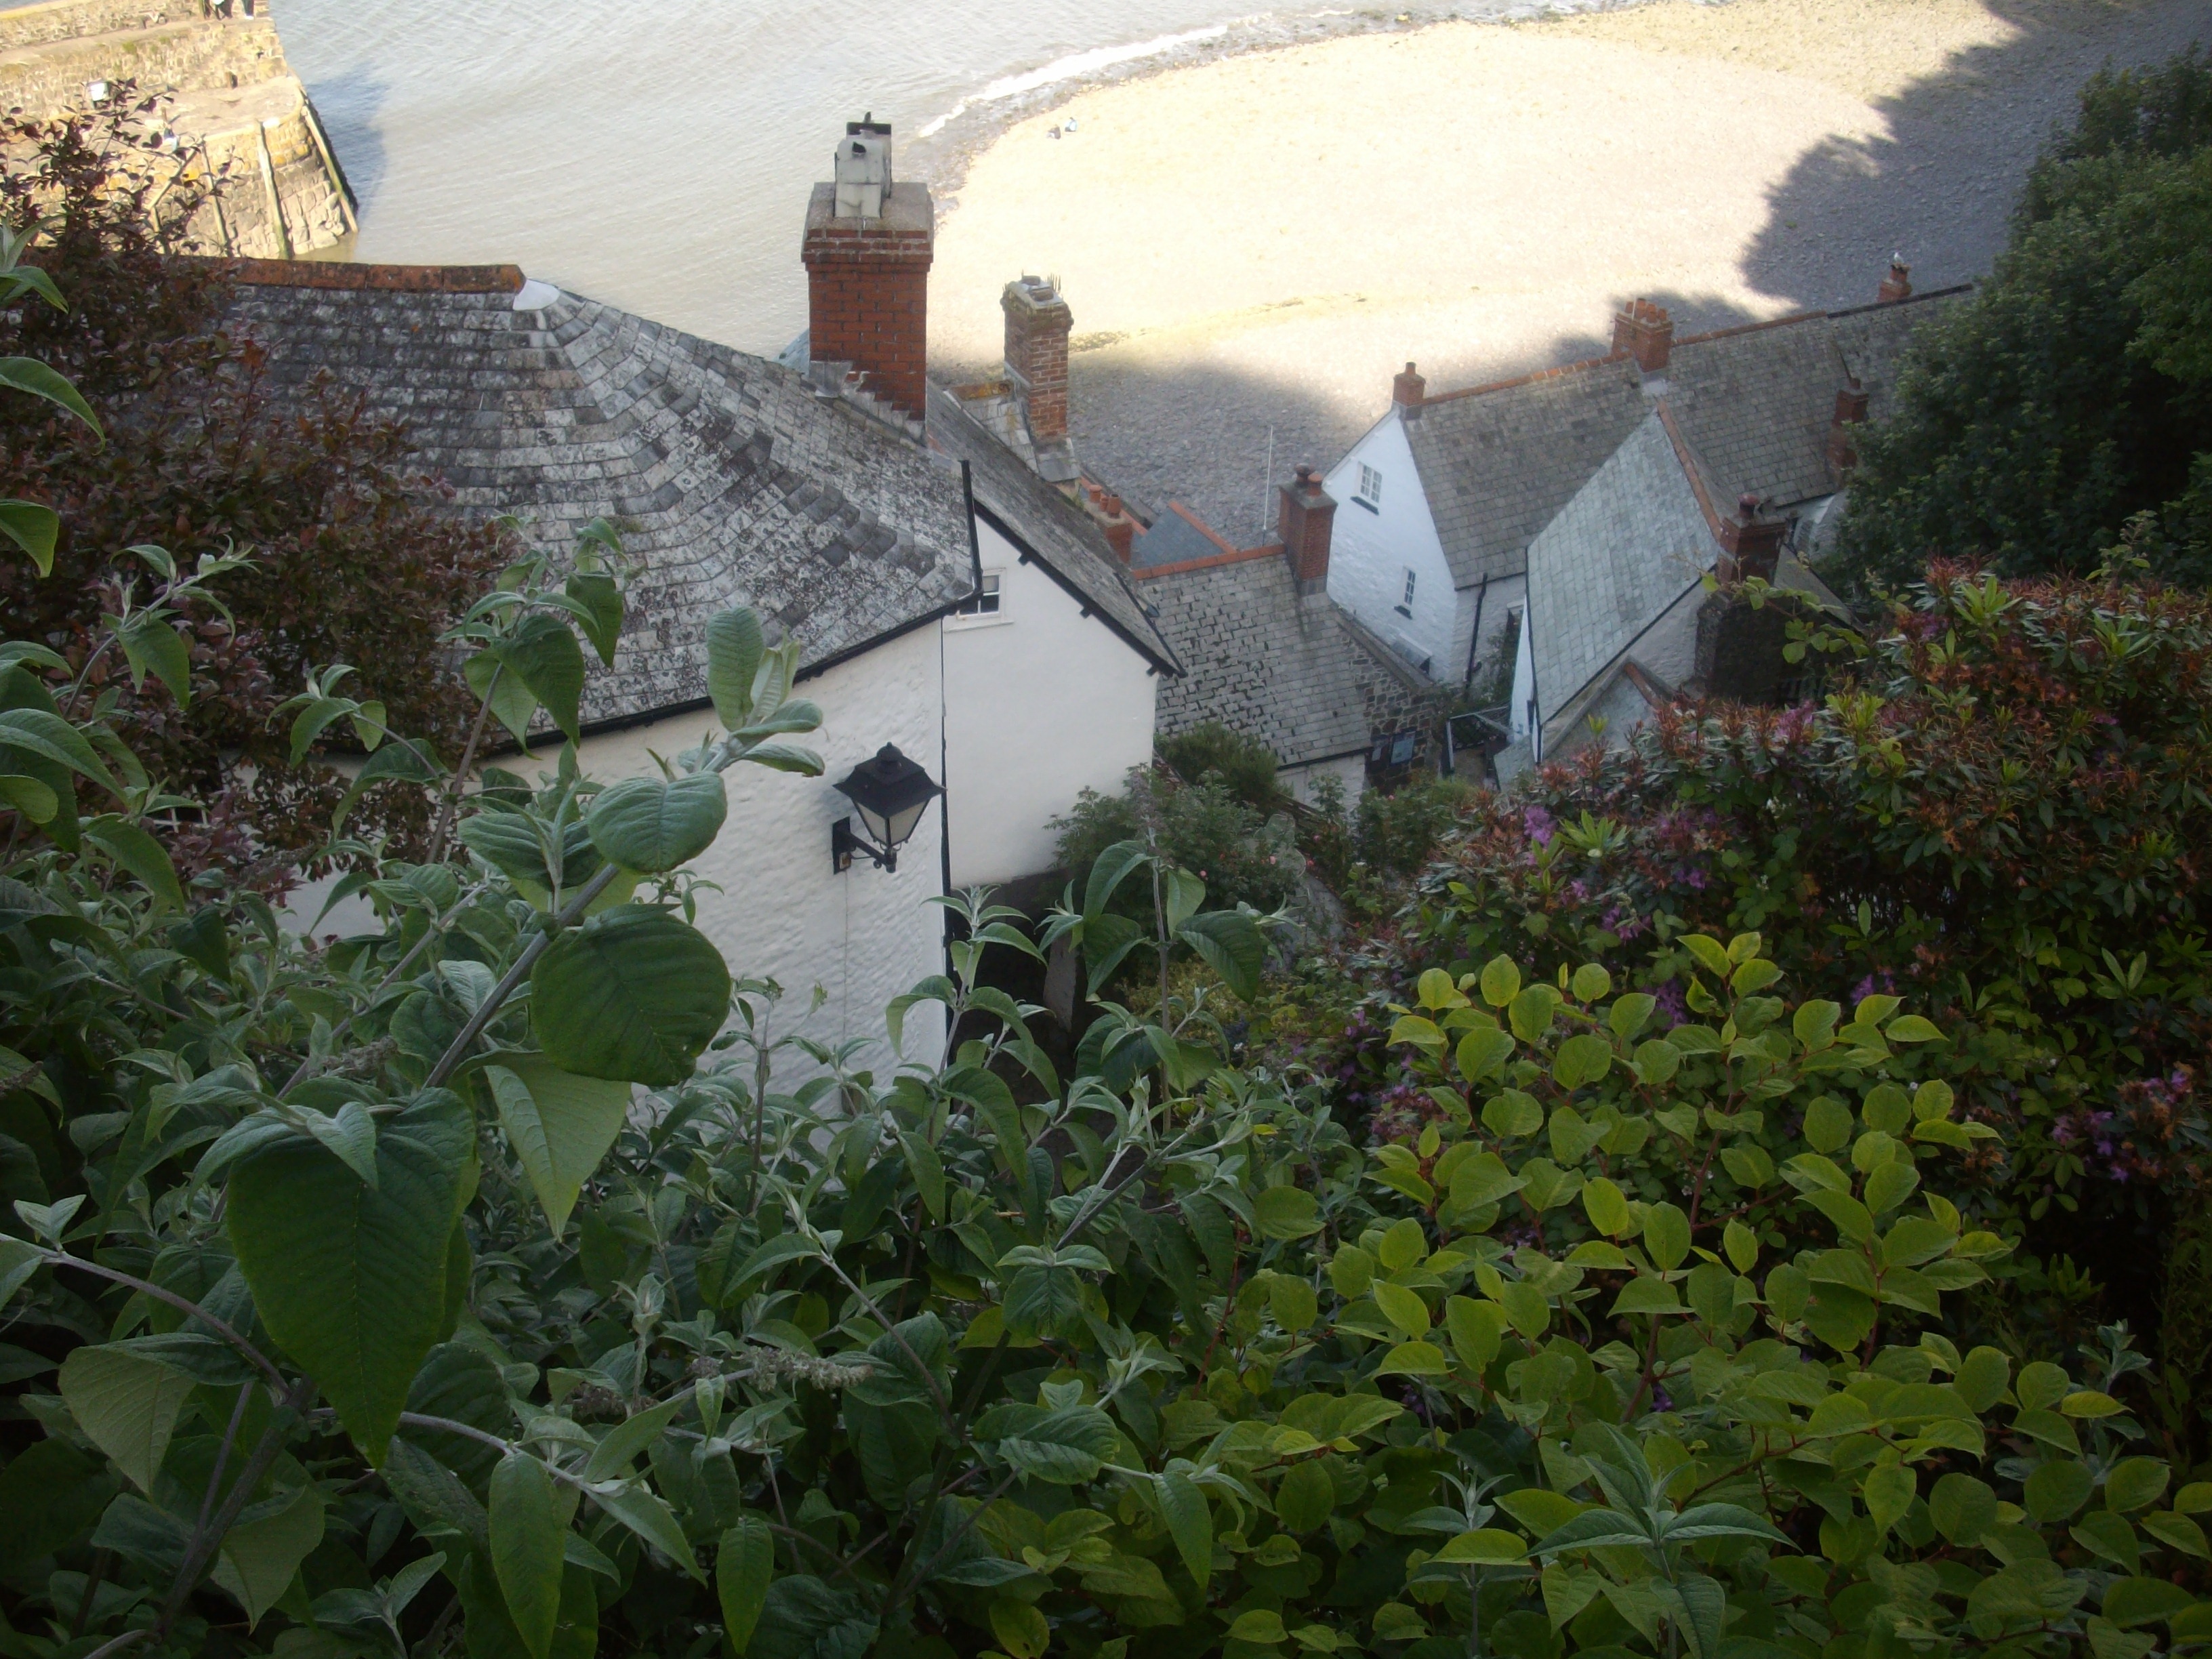
farm, flower, view, village, green, garden, picturesque, rural area